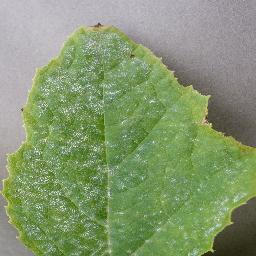
Label: Squash___Powdery_mildew